Double Cross (2005 film)

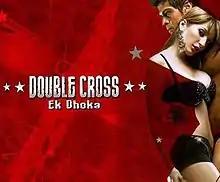
Theatrical release poster

Double Cross: Ek Dhoka is a 2005 Indian drama film starring Negar Khan and her ex-husband, Sahil Khan. Negar Khan plays the role of a wife who is the breadwinner of the family. Ayesha Jhulka is Sonia, who coerces her husband to be a gigolo. The film was the first leading actress role for Negar Khan.